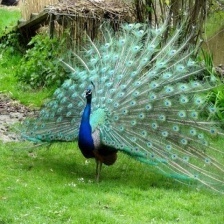
Species: PEACOCK
Scientific name: PAVO CRISTATUS